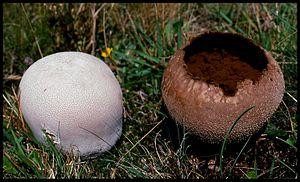
Lycoperdon utriforme, la Vesse-de-loup ciselée ou le lycoperdon utriforme est l'une des nombreuses espèces de vesses-de-loup.